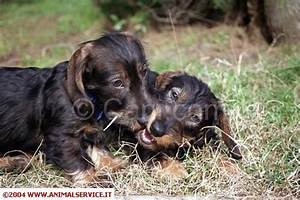
Label: cane